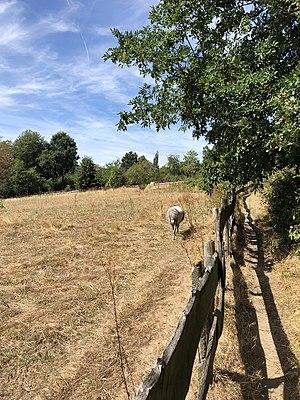
Plateau Avijl
Le Plateau Avijl, situé à Uccle en Belgique, est un site champêtre qui forme un îlot de 8,7 hectares.
Uccle est une commune belge et l'une des dix-neuf communes de la région de Bruxelles-Capitale. Elle est officiellement bilingue.
Cet article recense le patrimoine immobilier protégé à Uccle. Le patrimoine immobilier protégé fait partie du patrimoine culturel en Belgique.